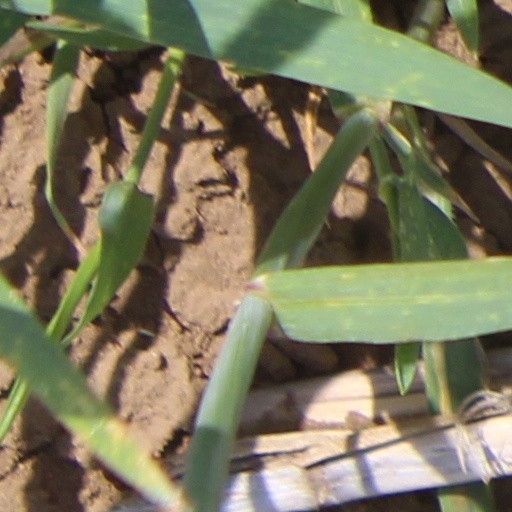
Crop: wheat